Snehlata Nath

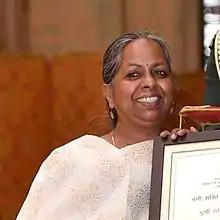

Snehlata Nath (born 27 December 1965) is an Indian activist known for her work with the Nilgiris. She is a recipient of the Jamnalal Bajaj Award and the Nari Shakti Puraskar.